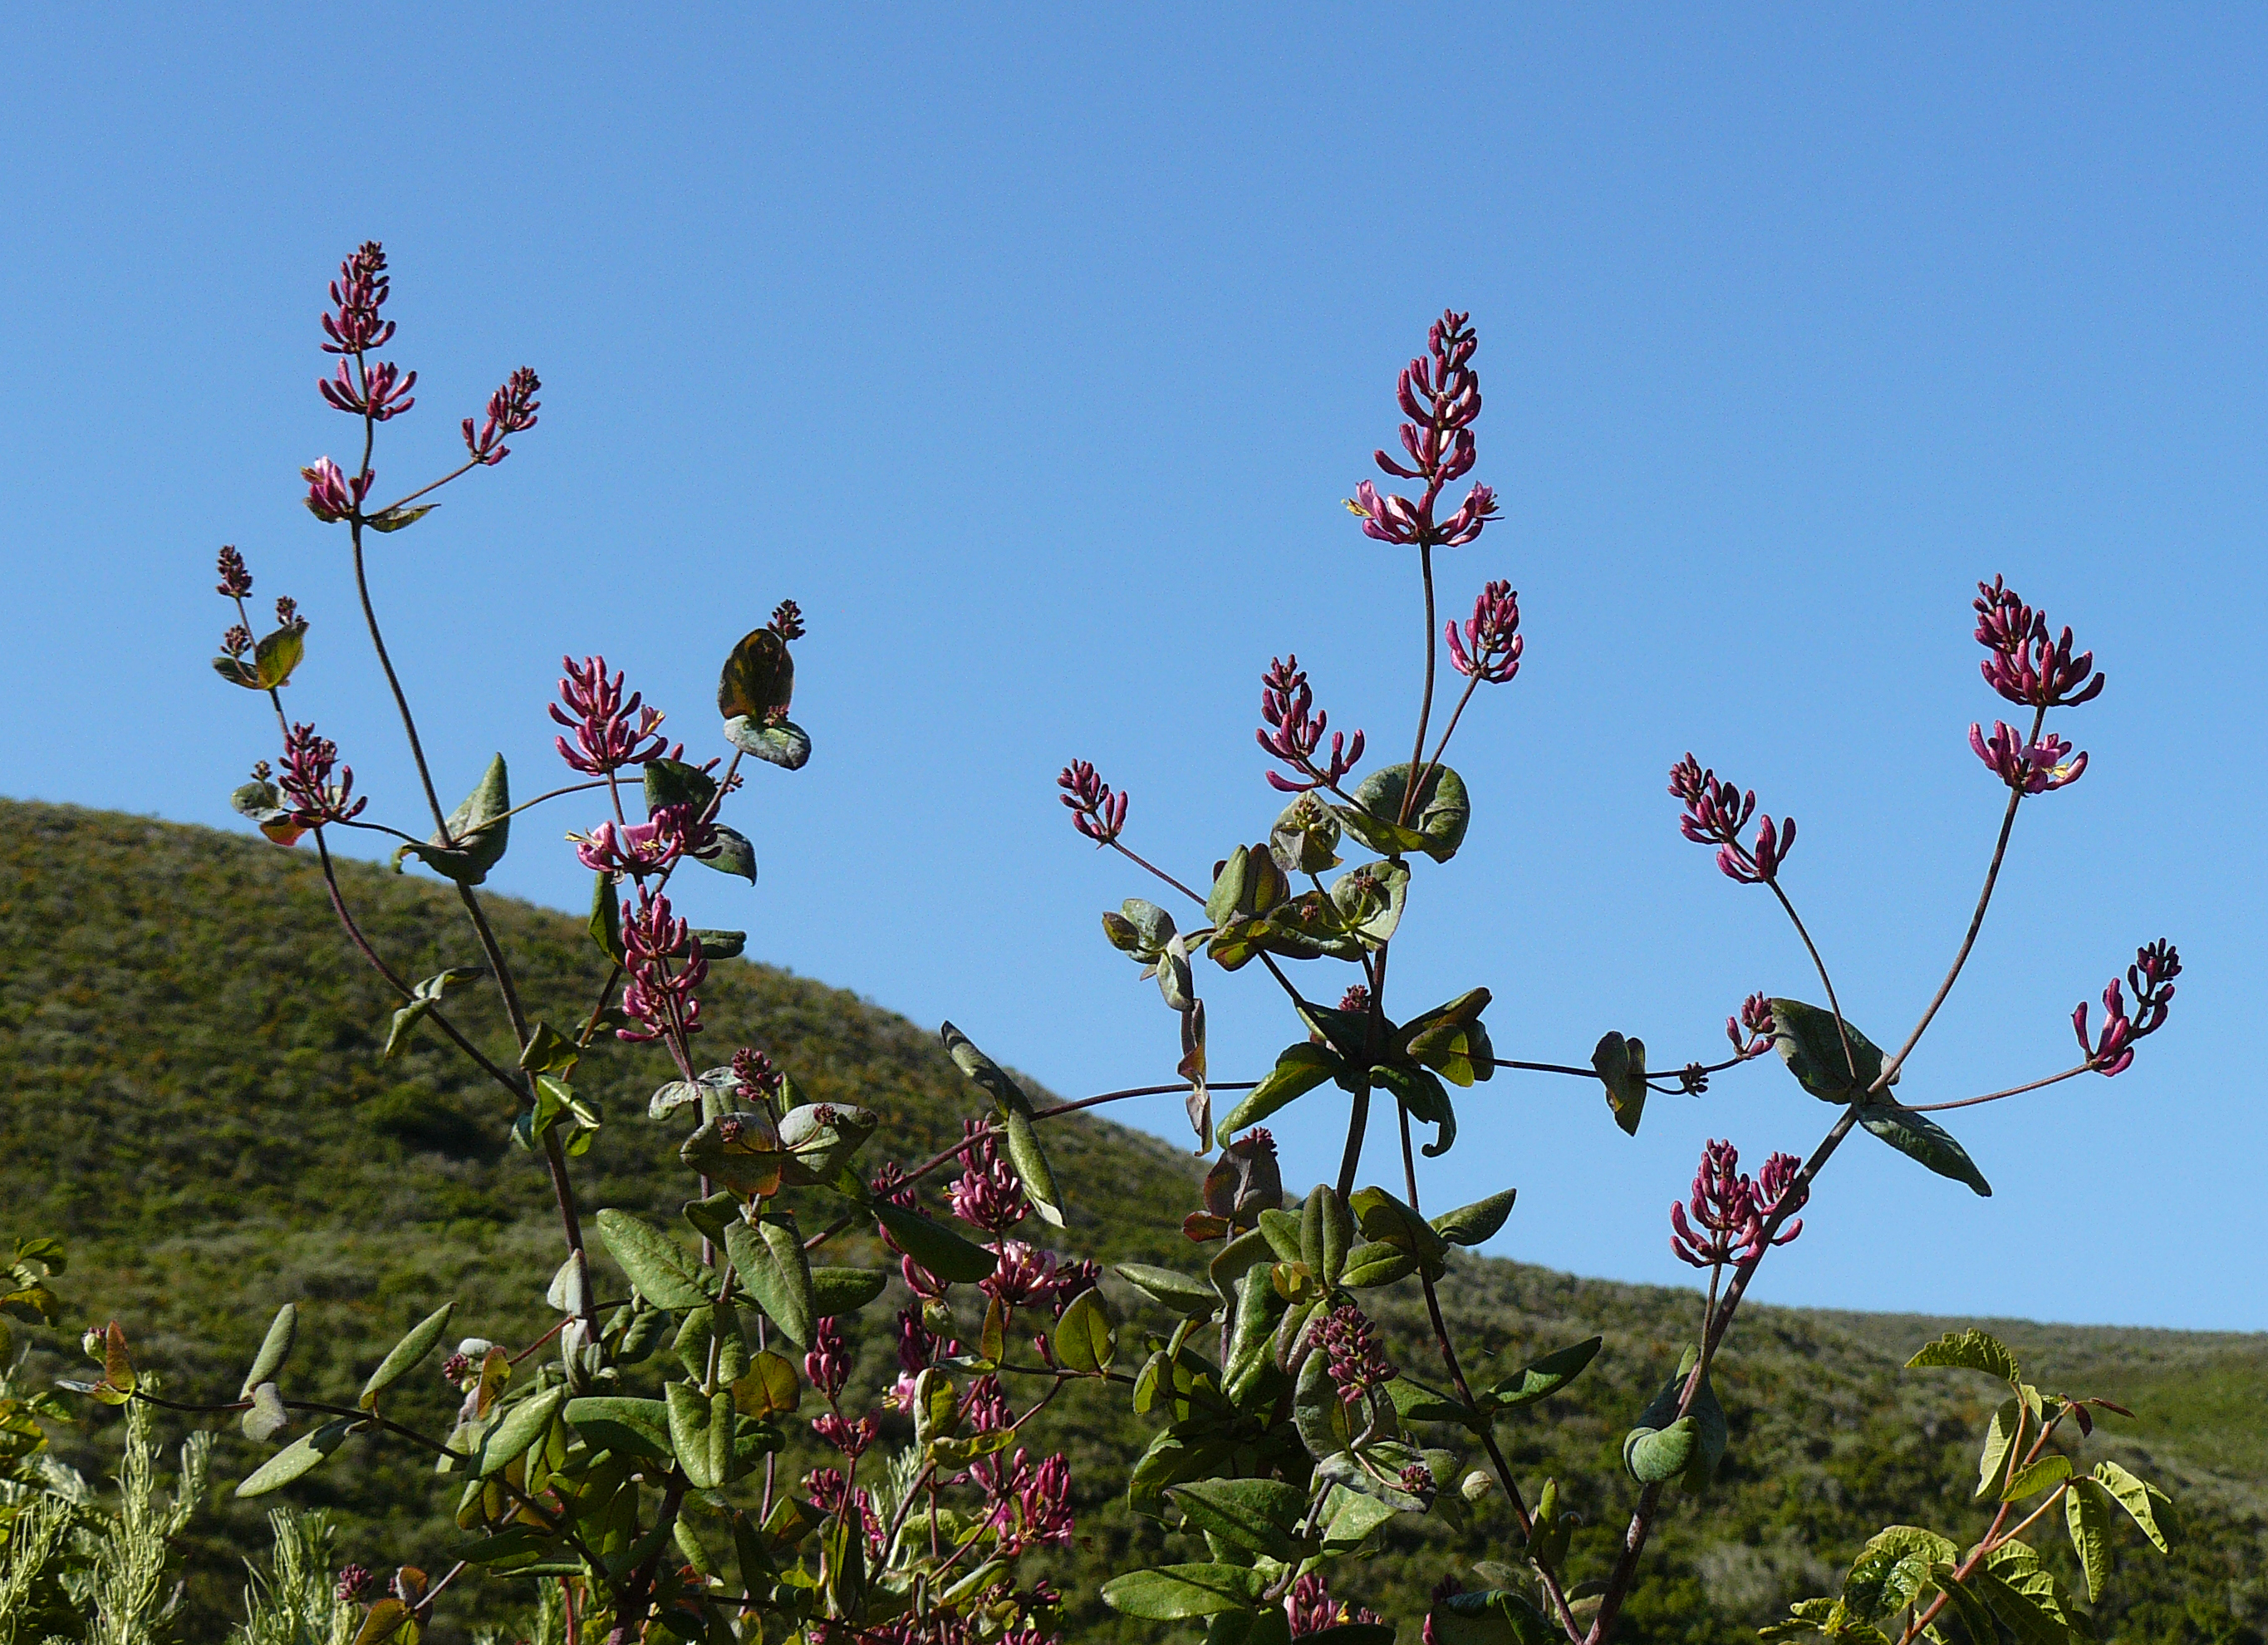
nature, blossom, plant, meadow, leaf, flower, botany, flora, wildflower, shrub, wildflowers, ecosystem, docentjoyce, lonicerahispidula, califhoneysuckle, flowering plant, land plant